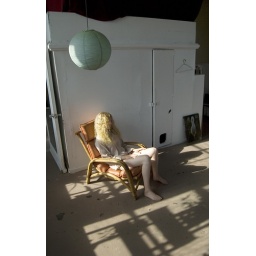
Lauren in orange chair